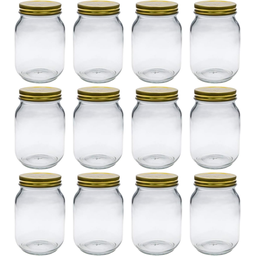
Label: glass